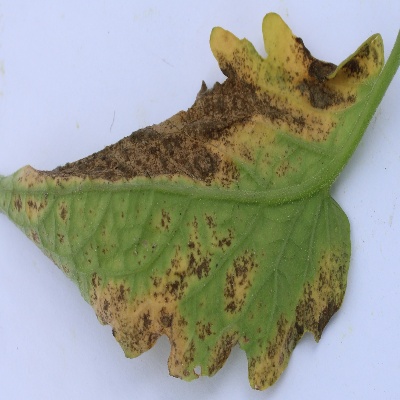
Crop: Tomato
Condition: verticulium wilt